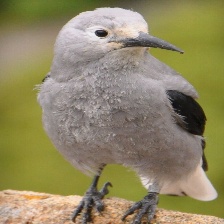
Species: CLARKS NUTCRACKER
Scientific name: NUCIFRAGA COLUMBIANA
ImageNet parent category: jay